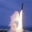
Label: rocket